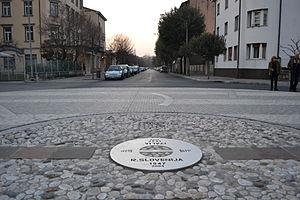
La piazza della Transalpina est une place publique située à cheval sur Gorizia en Italie et Nova Gorica en Slovénie.